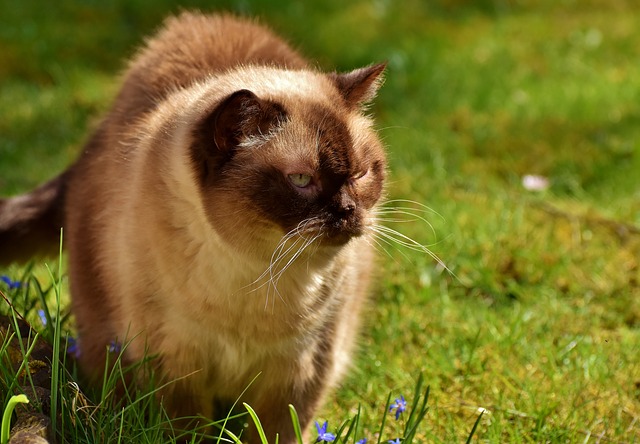
Label: cat